W. A. Hewitt

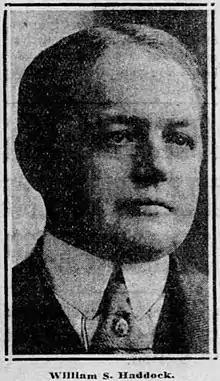
Black and white photo of a middle-aged man wearing a suit and necktie

The CAHA cancelled its alliance with the USAHA in 1925, after Hewitt had three months of unsuccessful negotiations regarding of player transfers. The USAHA subsequently disbanded following the 1924–25 season. The CAHA resumed international playoffs for senior hockey when Hewitt arranged a season between the 1934 Allan Cup champion Moncton Hawks and the Detroit White Stars. He then travelled to the United States to locate the Hamilton B. Wills Trophy that had not been competed for since 1925. He believed the trophy to be in the possession of William S. Haddock, who was president of the USAHA when it folded.